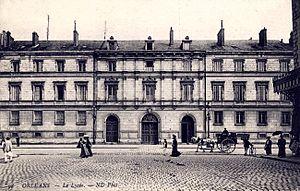
Le lycée de garçons d'Orléans vers 1910, rue Jeanne d'Arc, Loiret, France.
Le lycée Pothier est un établissement d'enseignement secondaire et supérieur français de l'académie d'Orléans-Tours situé dans le centre-ville d'Orléans dans le département du Loiret en région Centre-Val de Loire